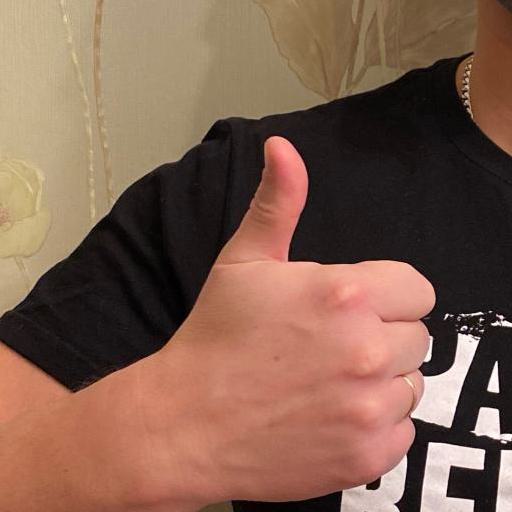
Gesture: like